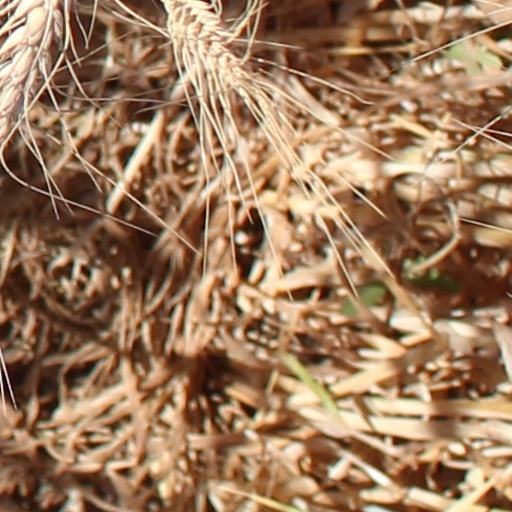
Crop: wheat